The Champions

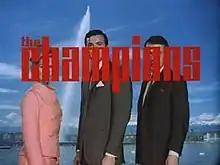

The Champions is a British espionage thriller, science fiction and occult detective fiction adventure television series. It was produced by Lew Grade's ITC Entertainment production company and consists of 30 episodes broadcast in the UK on ITV during 1968–1969. The series was broadcast in the US on NBC, starting in summer 1968.